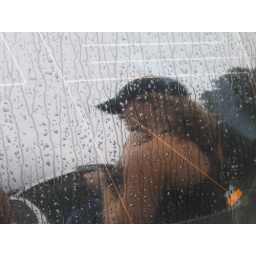
Original Photo: Reflection of Lis in my car window at Lake Lanier before swim workout